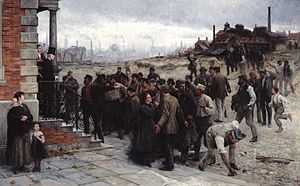
Tysklands højindustrialisering / Samfund / Socialgrupper / Arbejdere
Strejken (maleri af Robert Koehler 1886
Tysklands højindustrialisering er betegnelsen for en fase i Tysklands økonomiske historie. Tidsmæssigt ligger den efter den industrielle revolution i Tyskland og frem til 1. verdenskrigs udbrud. Dette svarer nogenlunde til den periode hvor det Tyske Kejserrige eksisterede. I perioden mellem 1870 og 1914 skiftede Tyskland karakter fra stadig at være et udpræget landbrugsland til at være en moderne industristat. I denne Gründerzeit ændredes ikke blot de økonomiske strukturer. Processen havde også effekt på samfundet. De indenlandske vandringer, en større urbanisering og etableringen af sociale og frem for alt markedsbetingede klasser kan direkte føres tilbage til højindustraliseringen. Indirekte fik udviklingen betydning på den politiske kultur og det kulturelle liv. Højindustrialiseringen fulgte efter den Anden industrielle revolution og omfattede automatisering af produktionsprocessen – masseproduktion og samlebånd.